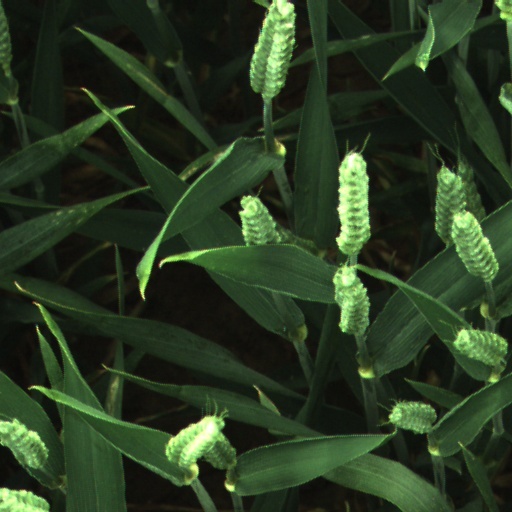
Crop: wheat